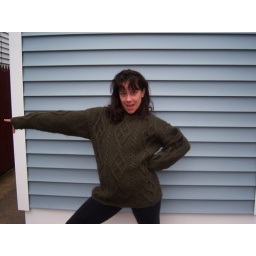
Tiger girl in a green sweater